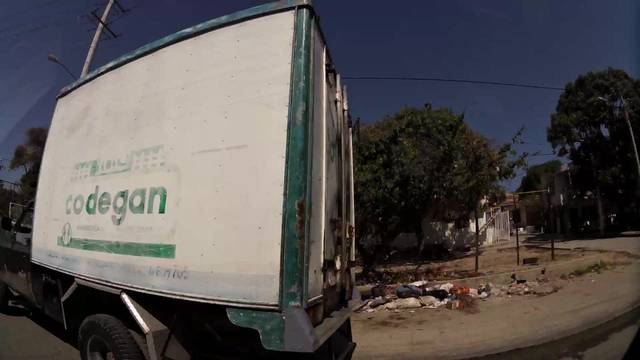
Region: Colombia
Coordinates: 10.394, -75.507